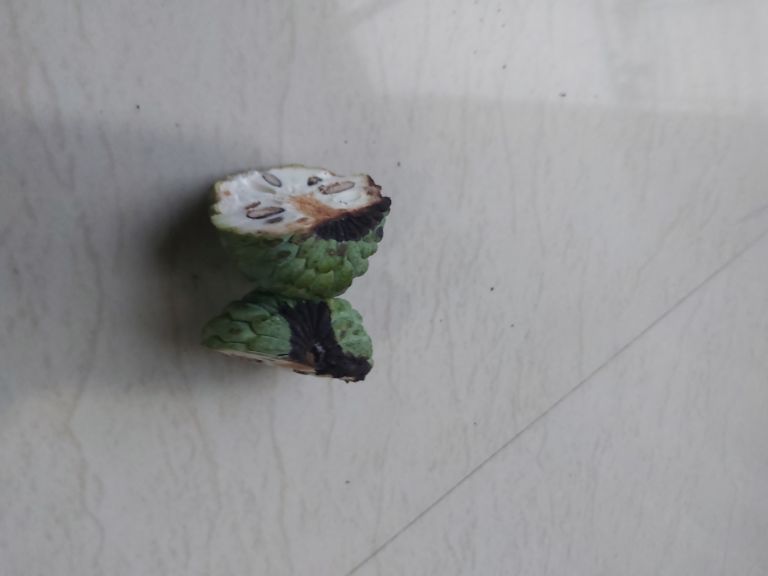
Disease label: Diplodia Rot